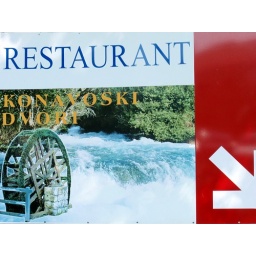
This restaurant is located on a river at the foot of mountains near the town of Ljuta.